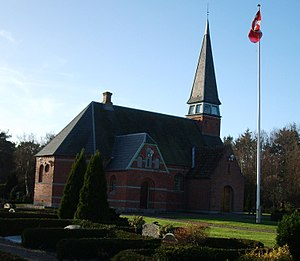
Hou Kirke (Aalborg Kommune)
Hou Kirke
Hou Kirke er en kirke i Hou Sogn, der hører under Aalborg Stift og ligger i Aalborg Kommune og Kær Herred.